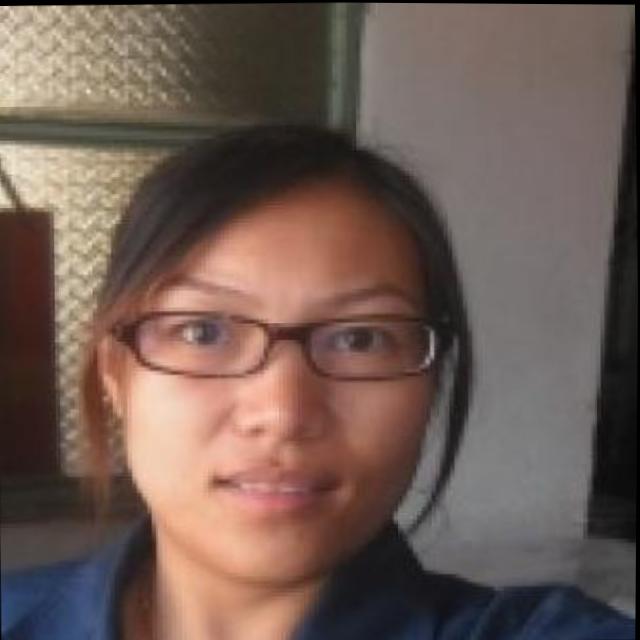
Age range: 21-44